List of Billboard Hot 100 number ones of 2016

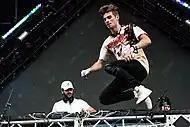
"Closer" by The Chainsmokers ("pictured") featuring Halsey spent twelve weeks at number one, becoming the longest-running number one single of the year.

The "Billboard" Hot 100 is a chart that ranks the best-performing singles of the United States. Its data, published by "Billboard" magazine and compiled by Nielsen SoundScan, is based collectively on each single's weekly physical and digital sales, as well as airplay and streaming.